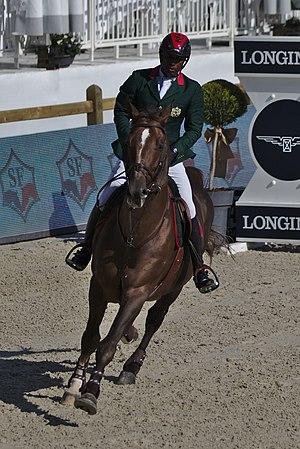
Abdelkebir Ouaddar est un cavalier de saut d'obstacles marocain. Arrivé tardivement dans le milieu du sport de haut niveau, il connait une « ascension fulgurante » à partir de 2012, devenant le premier Marocain de l'histoire à participer aux Jeux équestres mondiaux en 2014.